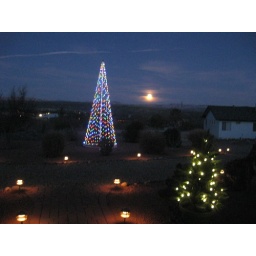
check out the blue moon in the sky